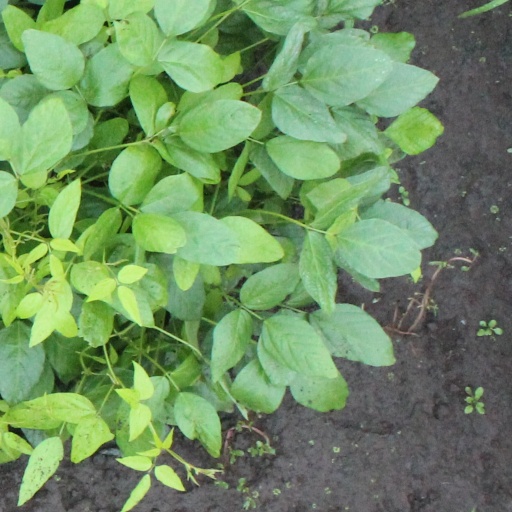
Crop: soybean